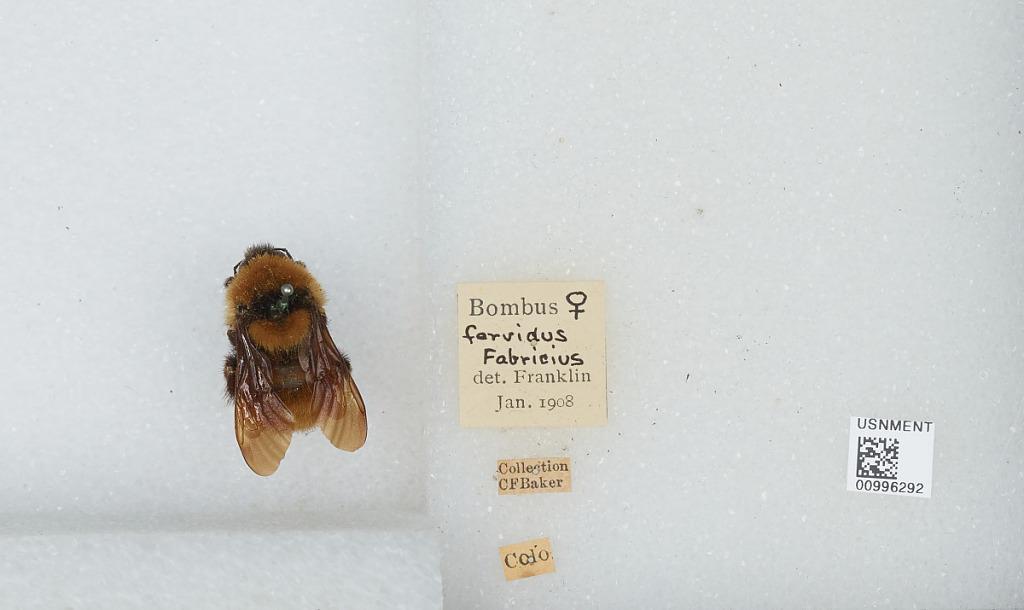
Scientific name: Bombus (Fervidobombus) fervidus fervidus (Fabricius)
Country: United States
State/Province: Colorado
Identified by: Franklin